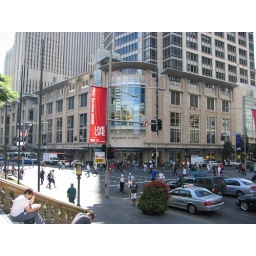
Everybody can cross the road in every directions.